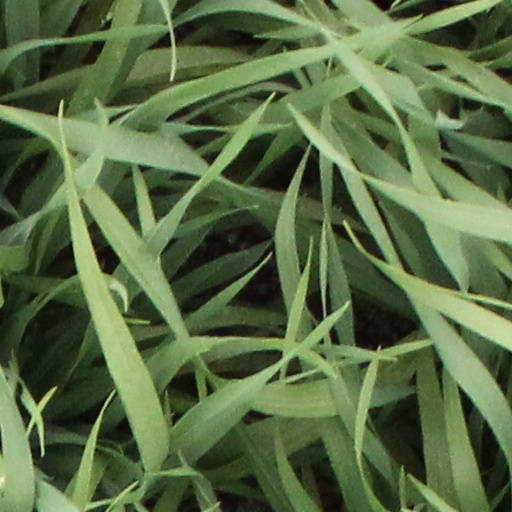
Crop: wheat